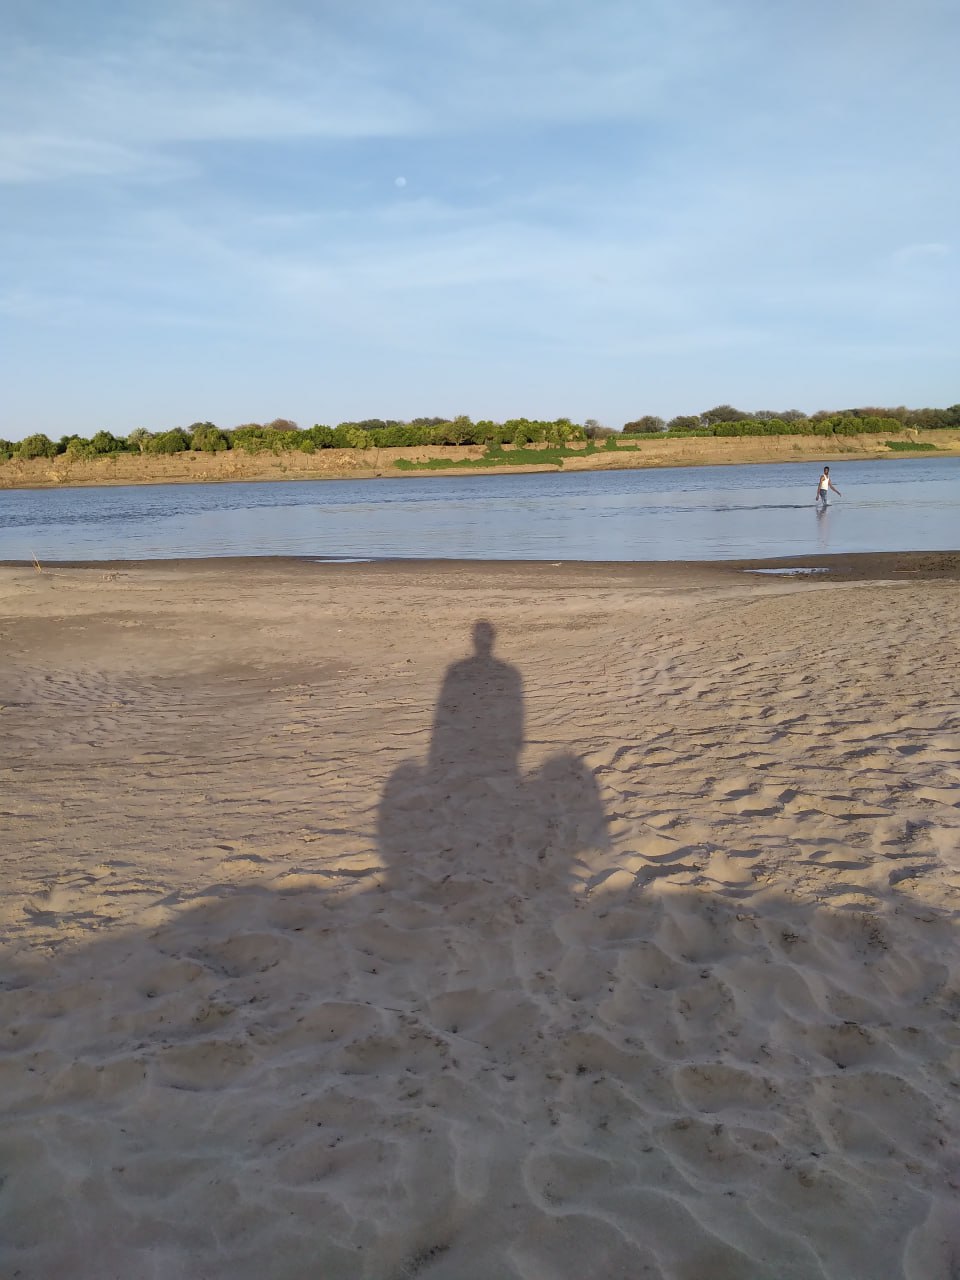
الوصف بالفصحى: طفل يلعب على ضفة نهر النيل في بيئة طبيعية
الوصف بالعامية السودانية: طفل بلعب في ضفة النيل، الشاطئ واضح والمكان بسيط وهادي
التصنيف: Urban & City Life
التصنيف الفرعي: Children playing (non-sensitive)